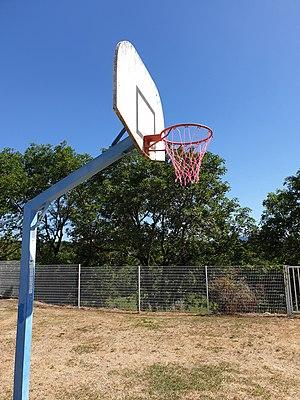
Des infrastructures internes
Recoules-Prévinquières est une ancienne commune française située dans le département de l'Aveyron, en région Occitanie, devenue, le 1ᵉʳ janvier 2016, une commune déléguée de la commune nouvelle du Sévérac-d'Aveyron.